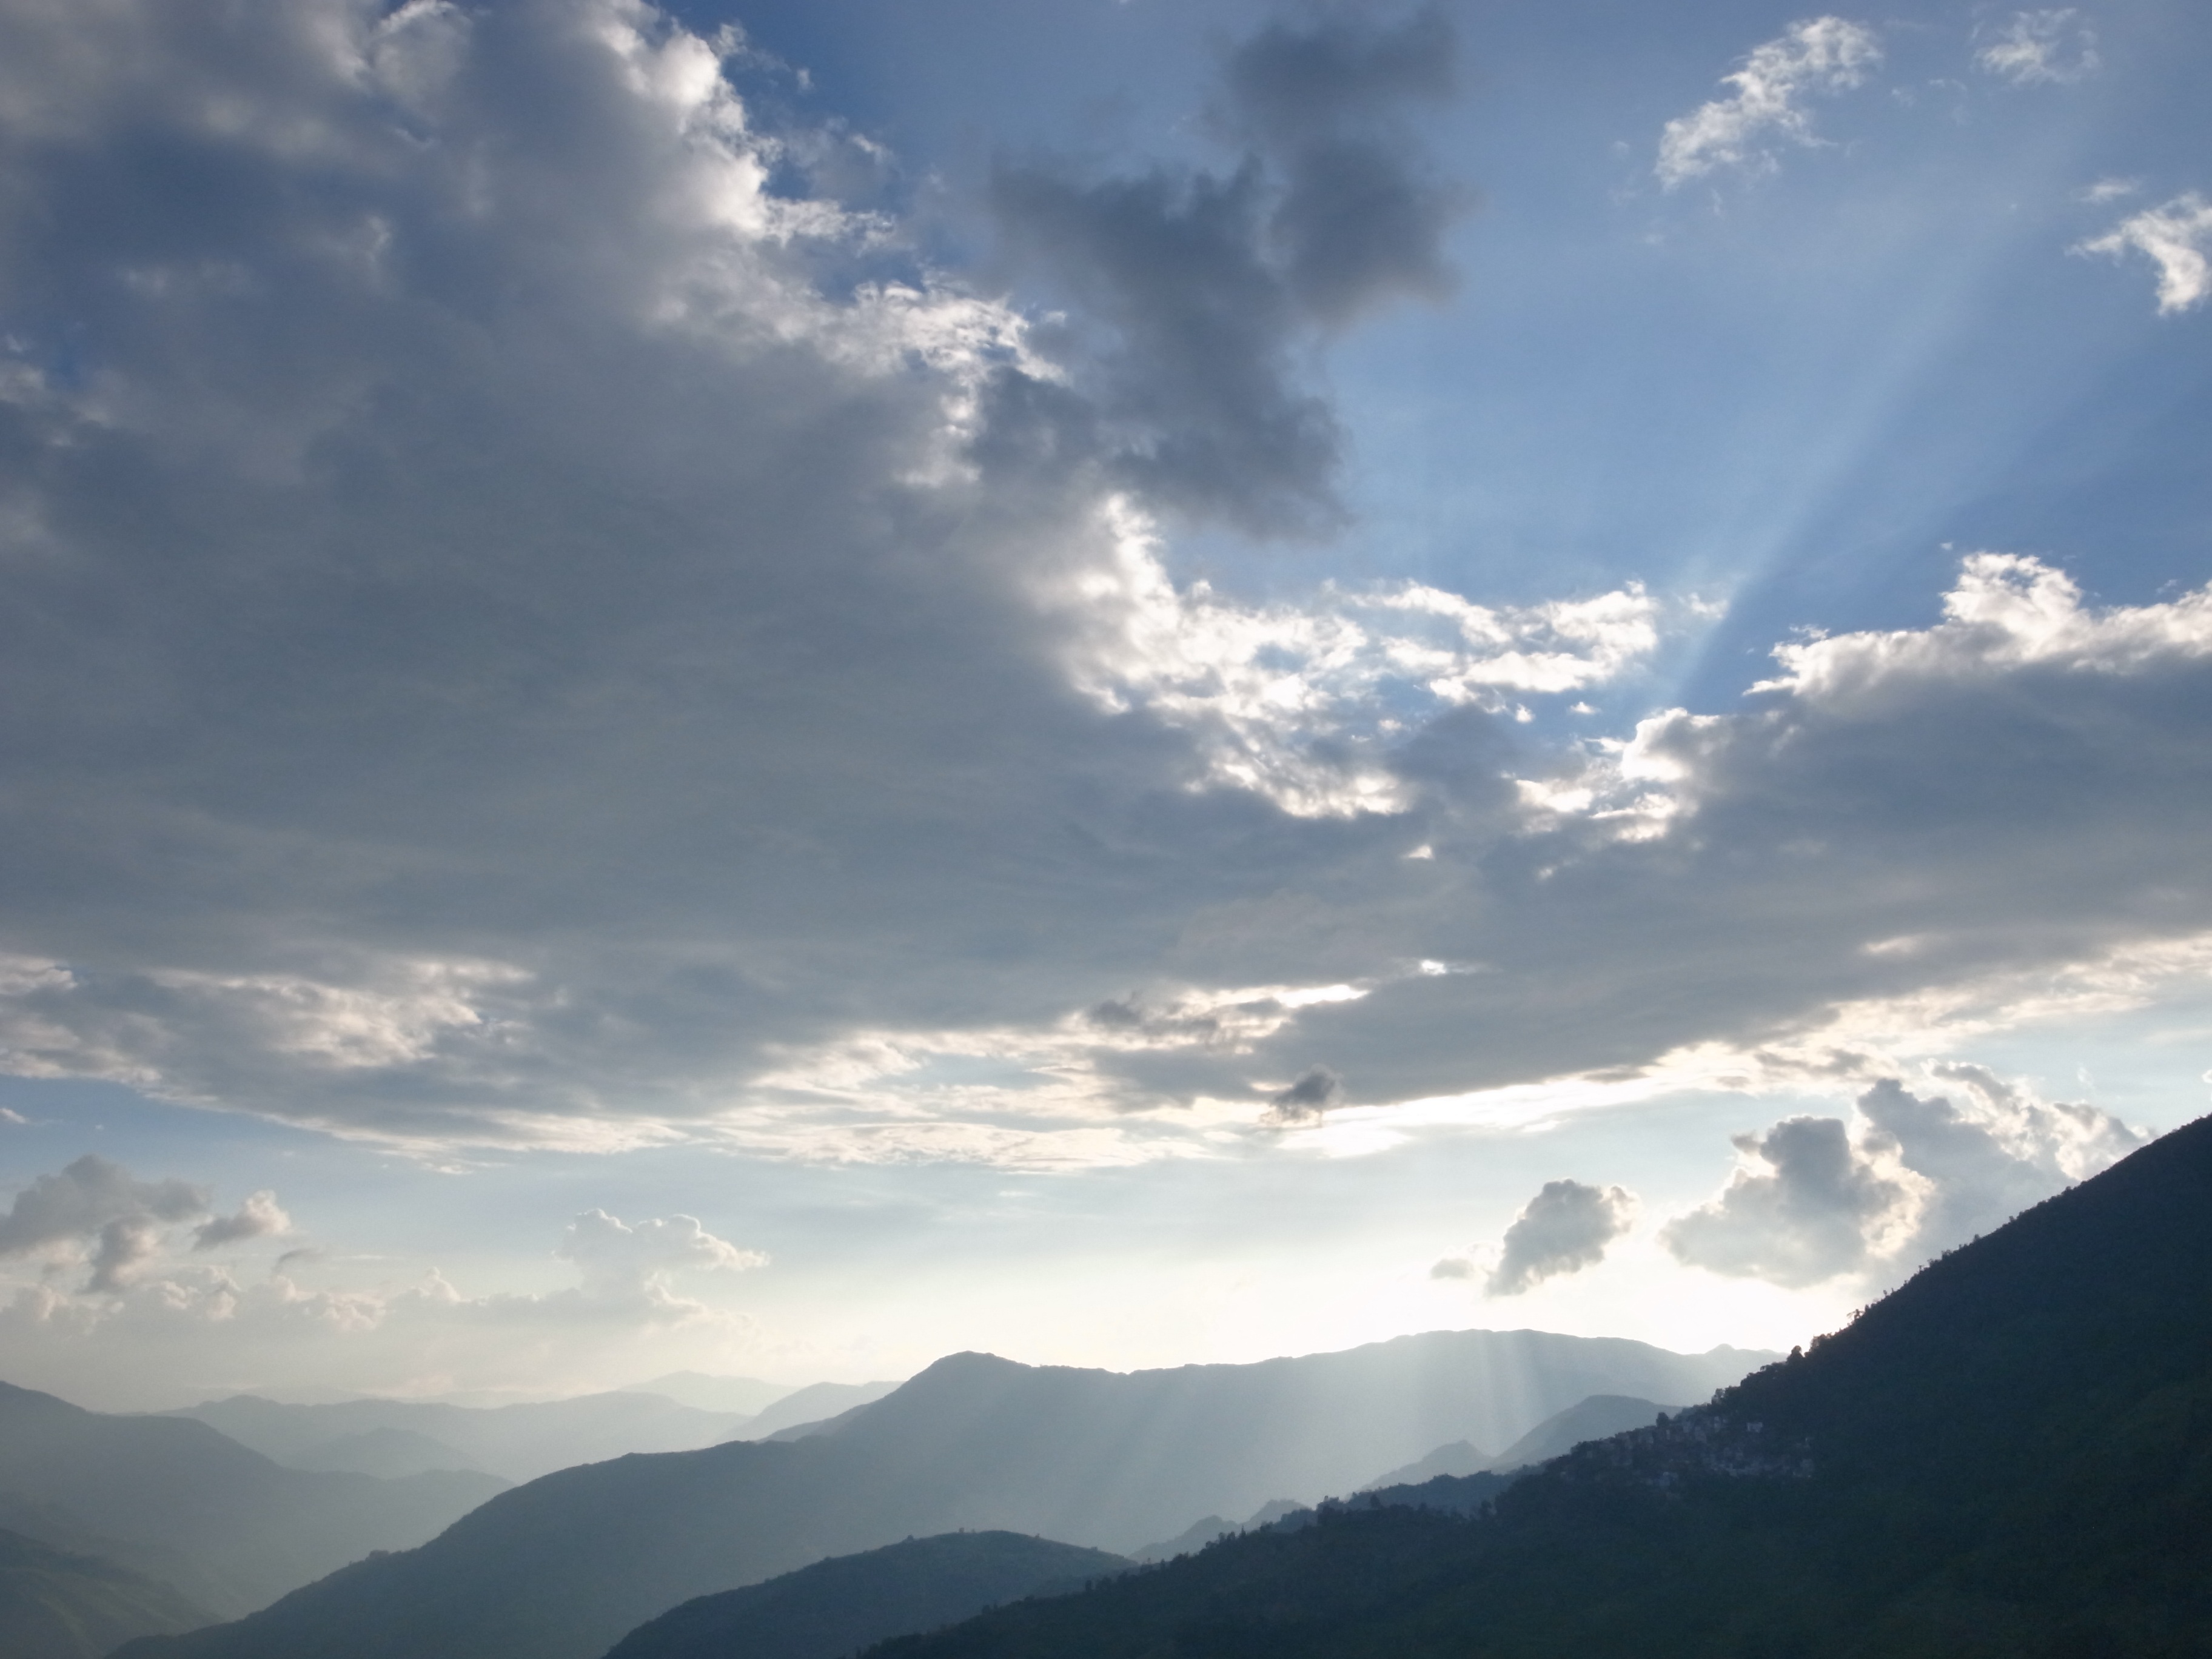
nature, horizon, mountain, cloud, sky, sunrise, sunset, sunlight, morning, dawn, mountain range, cumulus, alps, china, landform, meteorological phenomenon, yns, yuanyang, mountainous landforms